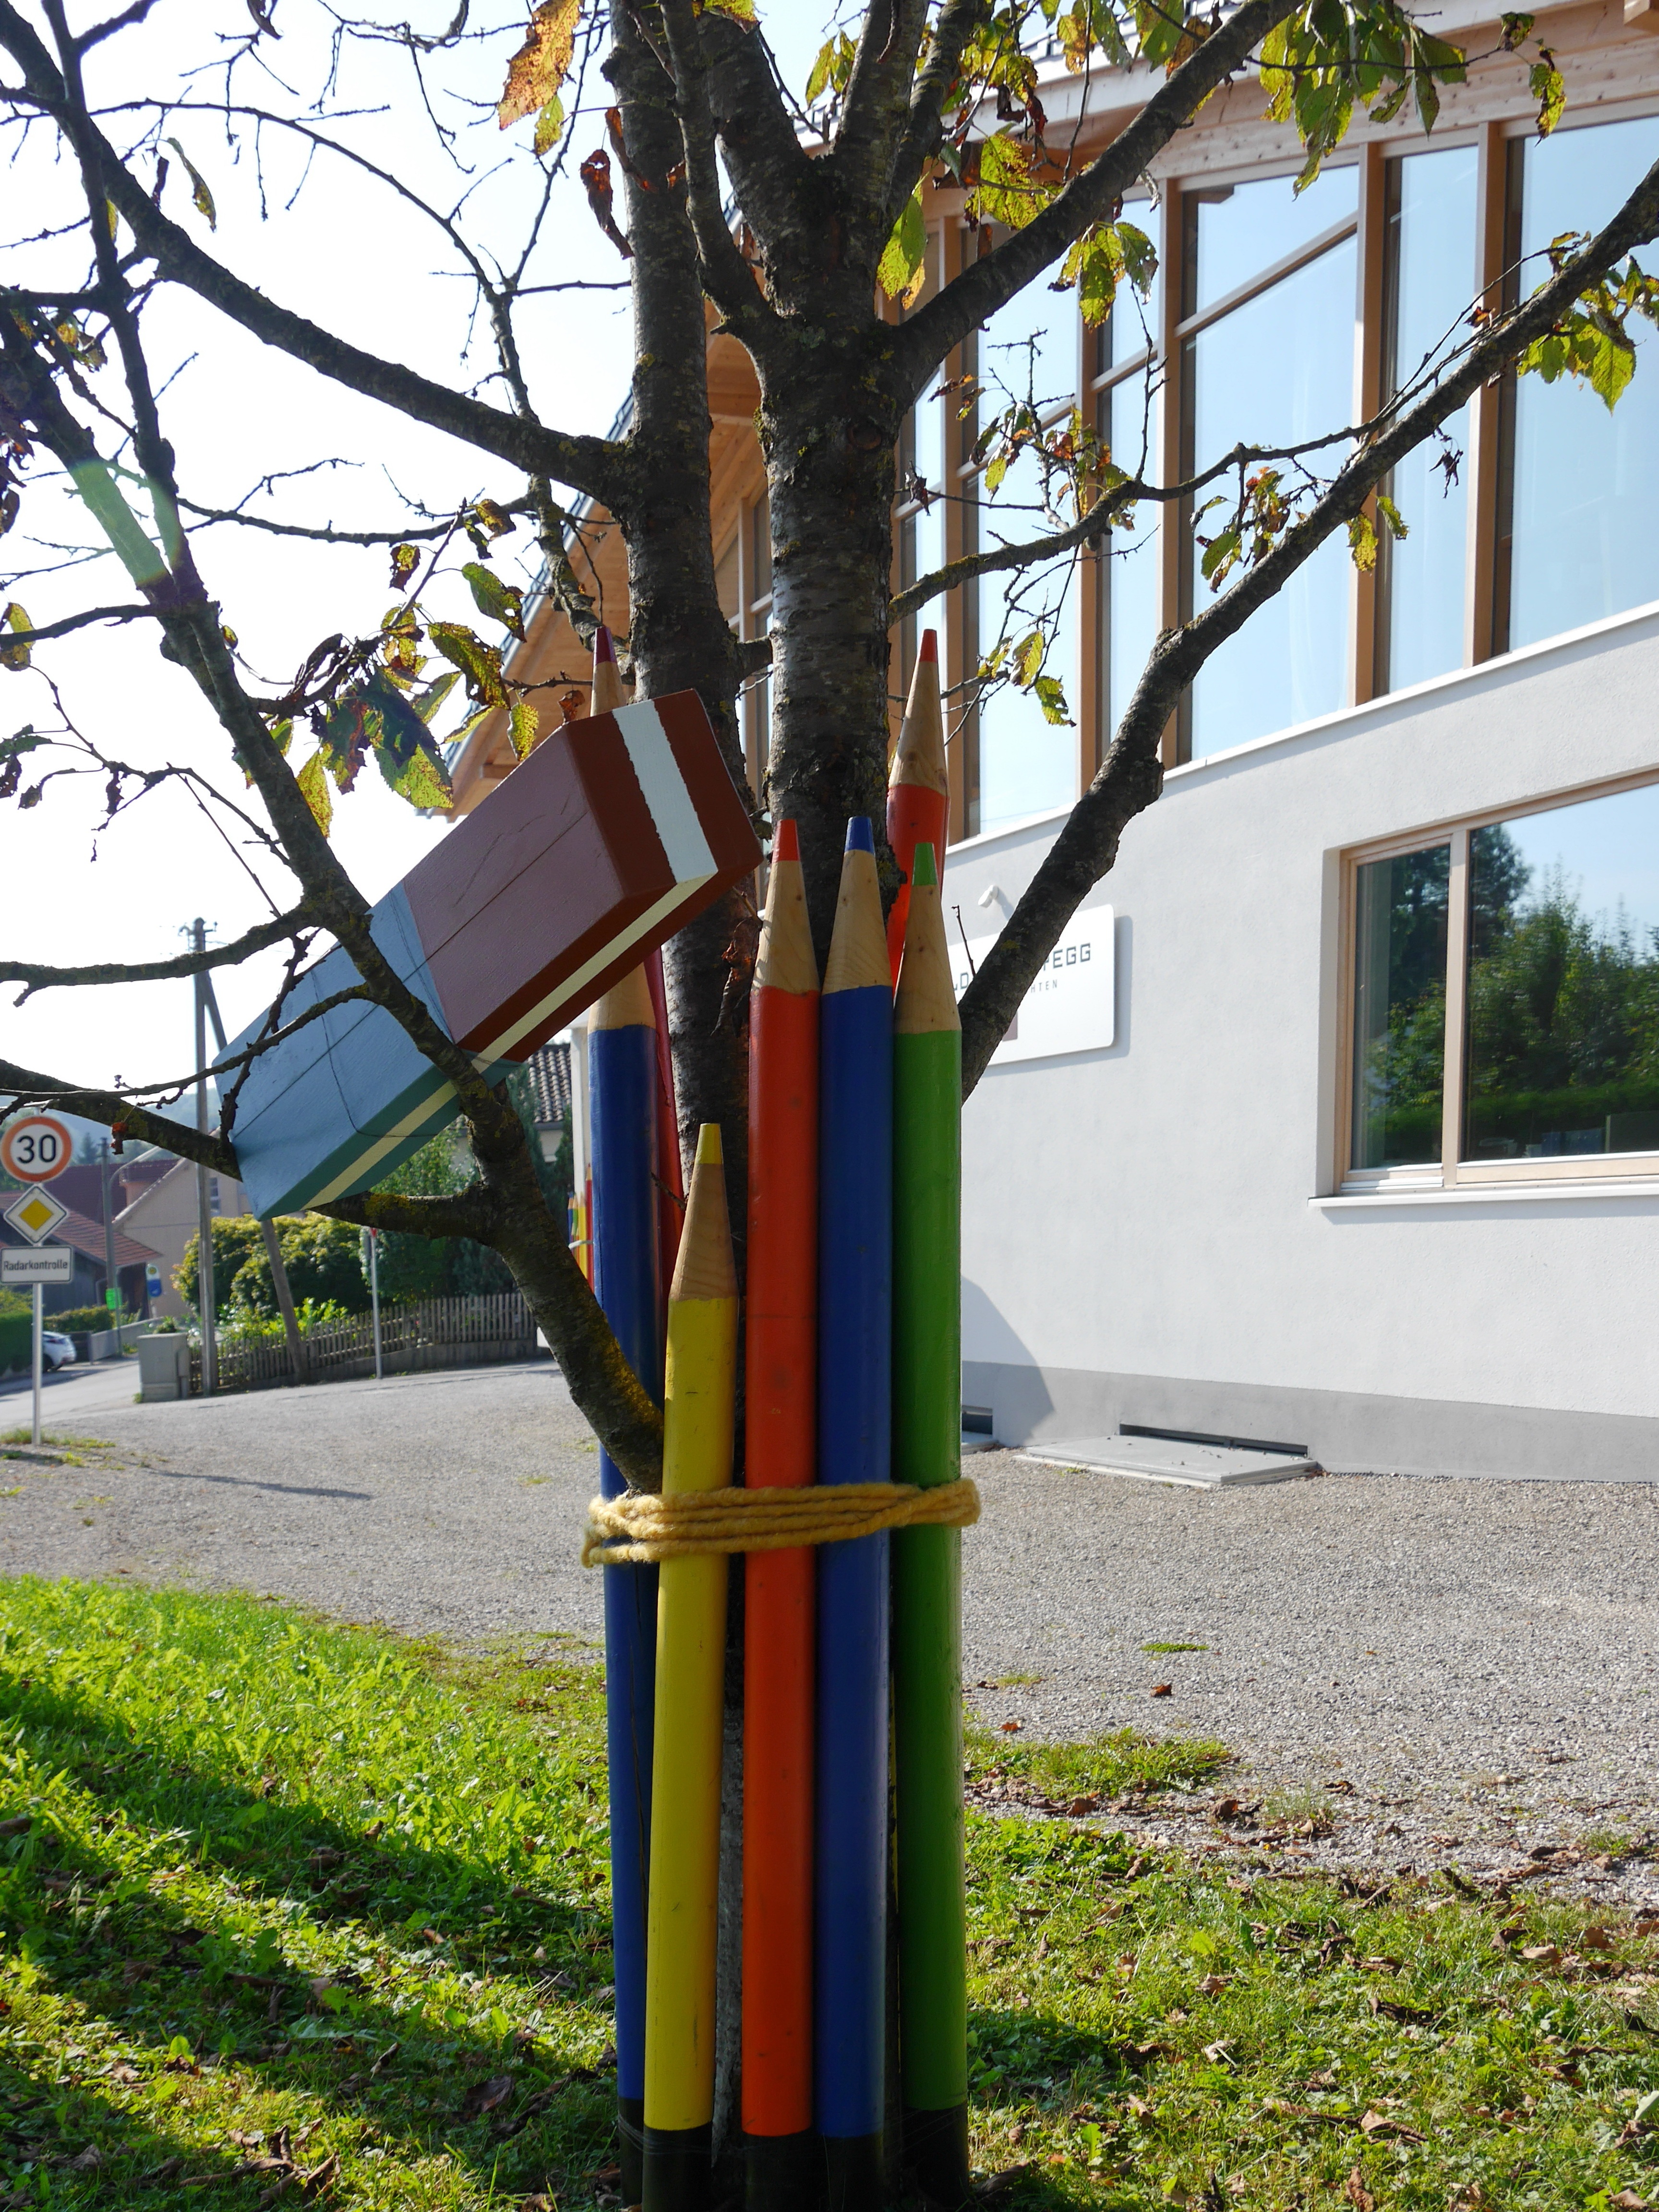
tree, flower, green, eraser, carpenter, sculpture, art, playground, pencils, back to school, man made object, woody plant